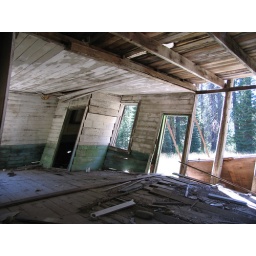
Scott home built in 1886. Only building still standing as of 2008.